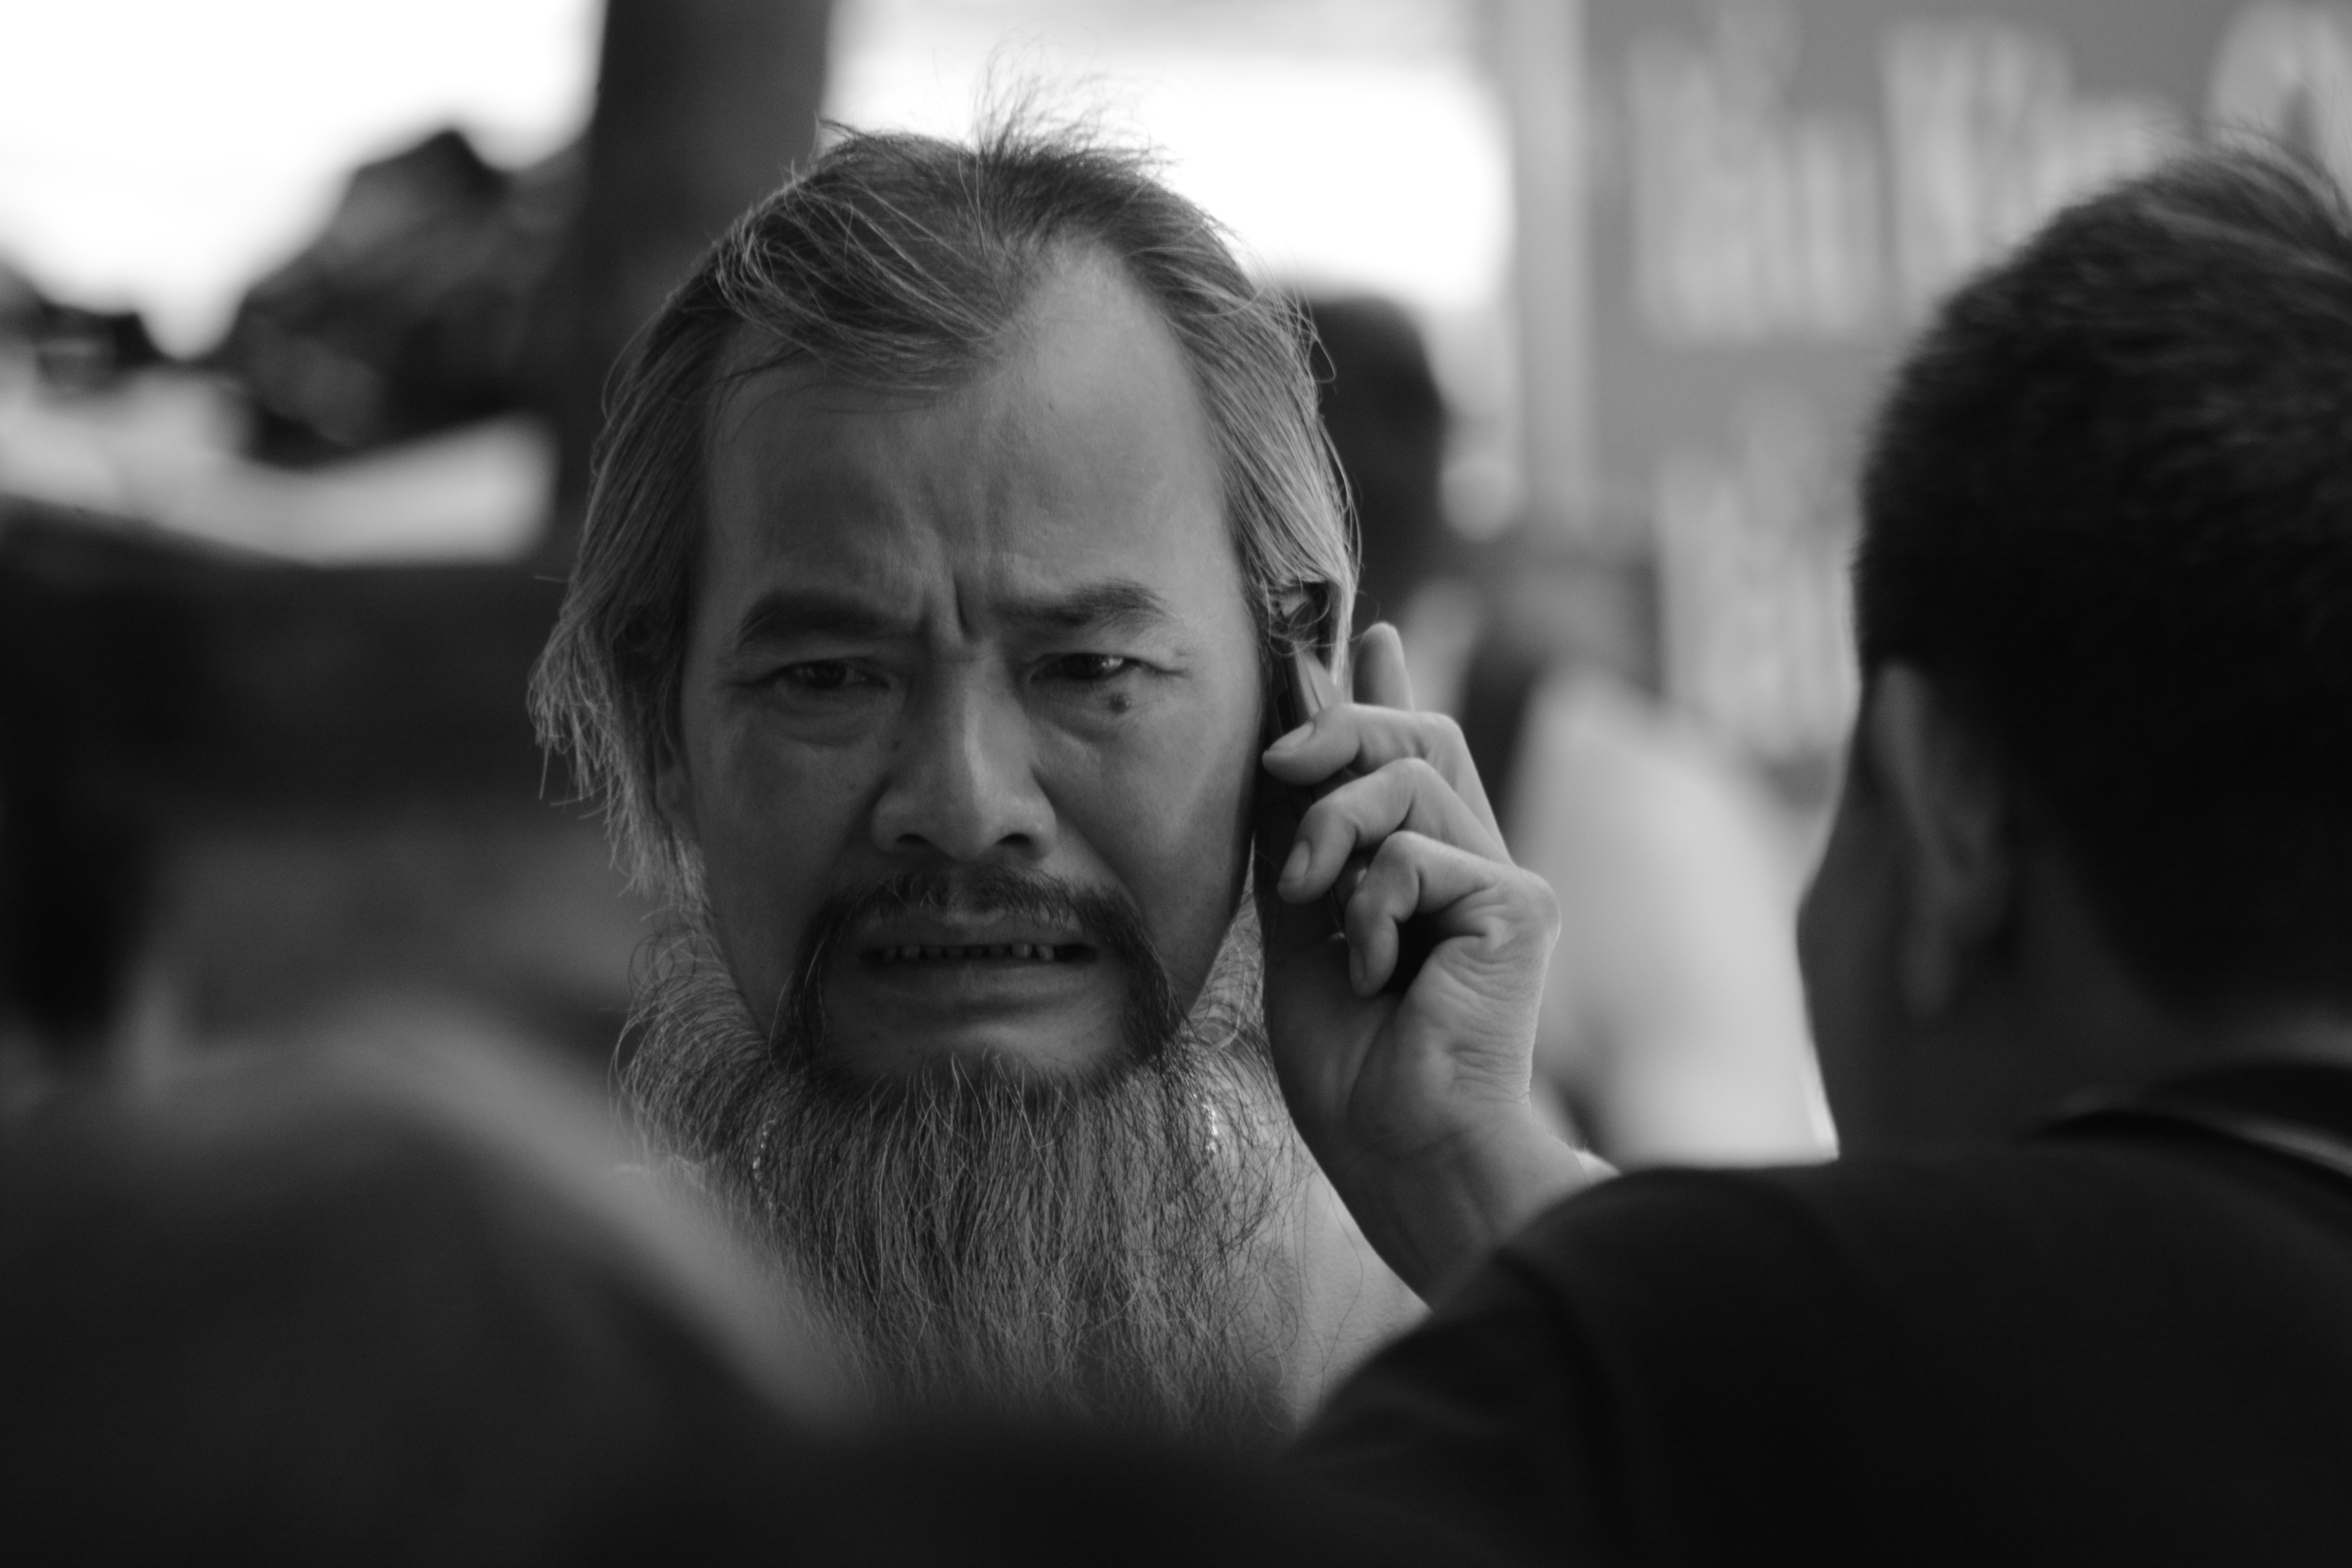
smartphone, man, person, black and white, male, portrait, asia, black, monochrome, conversation, vietnam, emotion, interaction, monochrome photography, portrait photography, facial hair